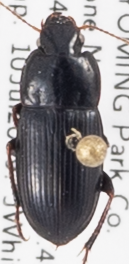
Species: Harpalus nigritarsis
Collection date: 2019-07-10
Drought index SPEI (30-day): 0.47
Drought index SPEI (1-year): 0.2
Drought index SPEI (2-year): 1.28